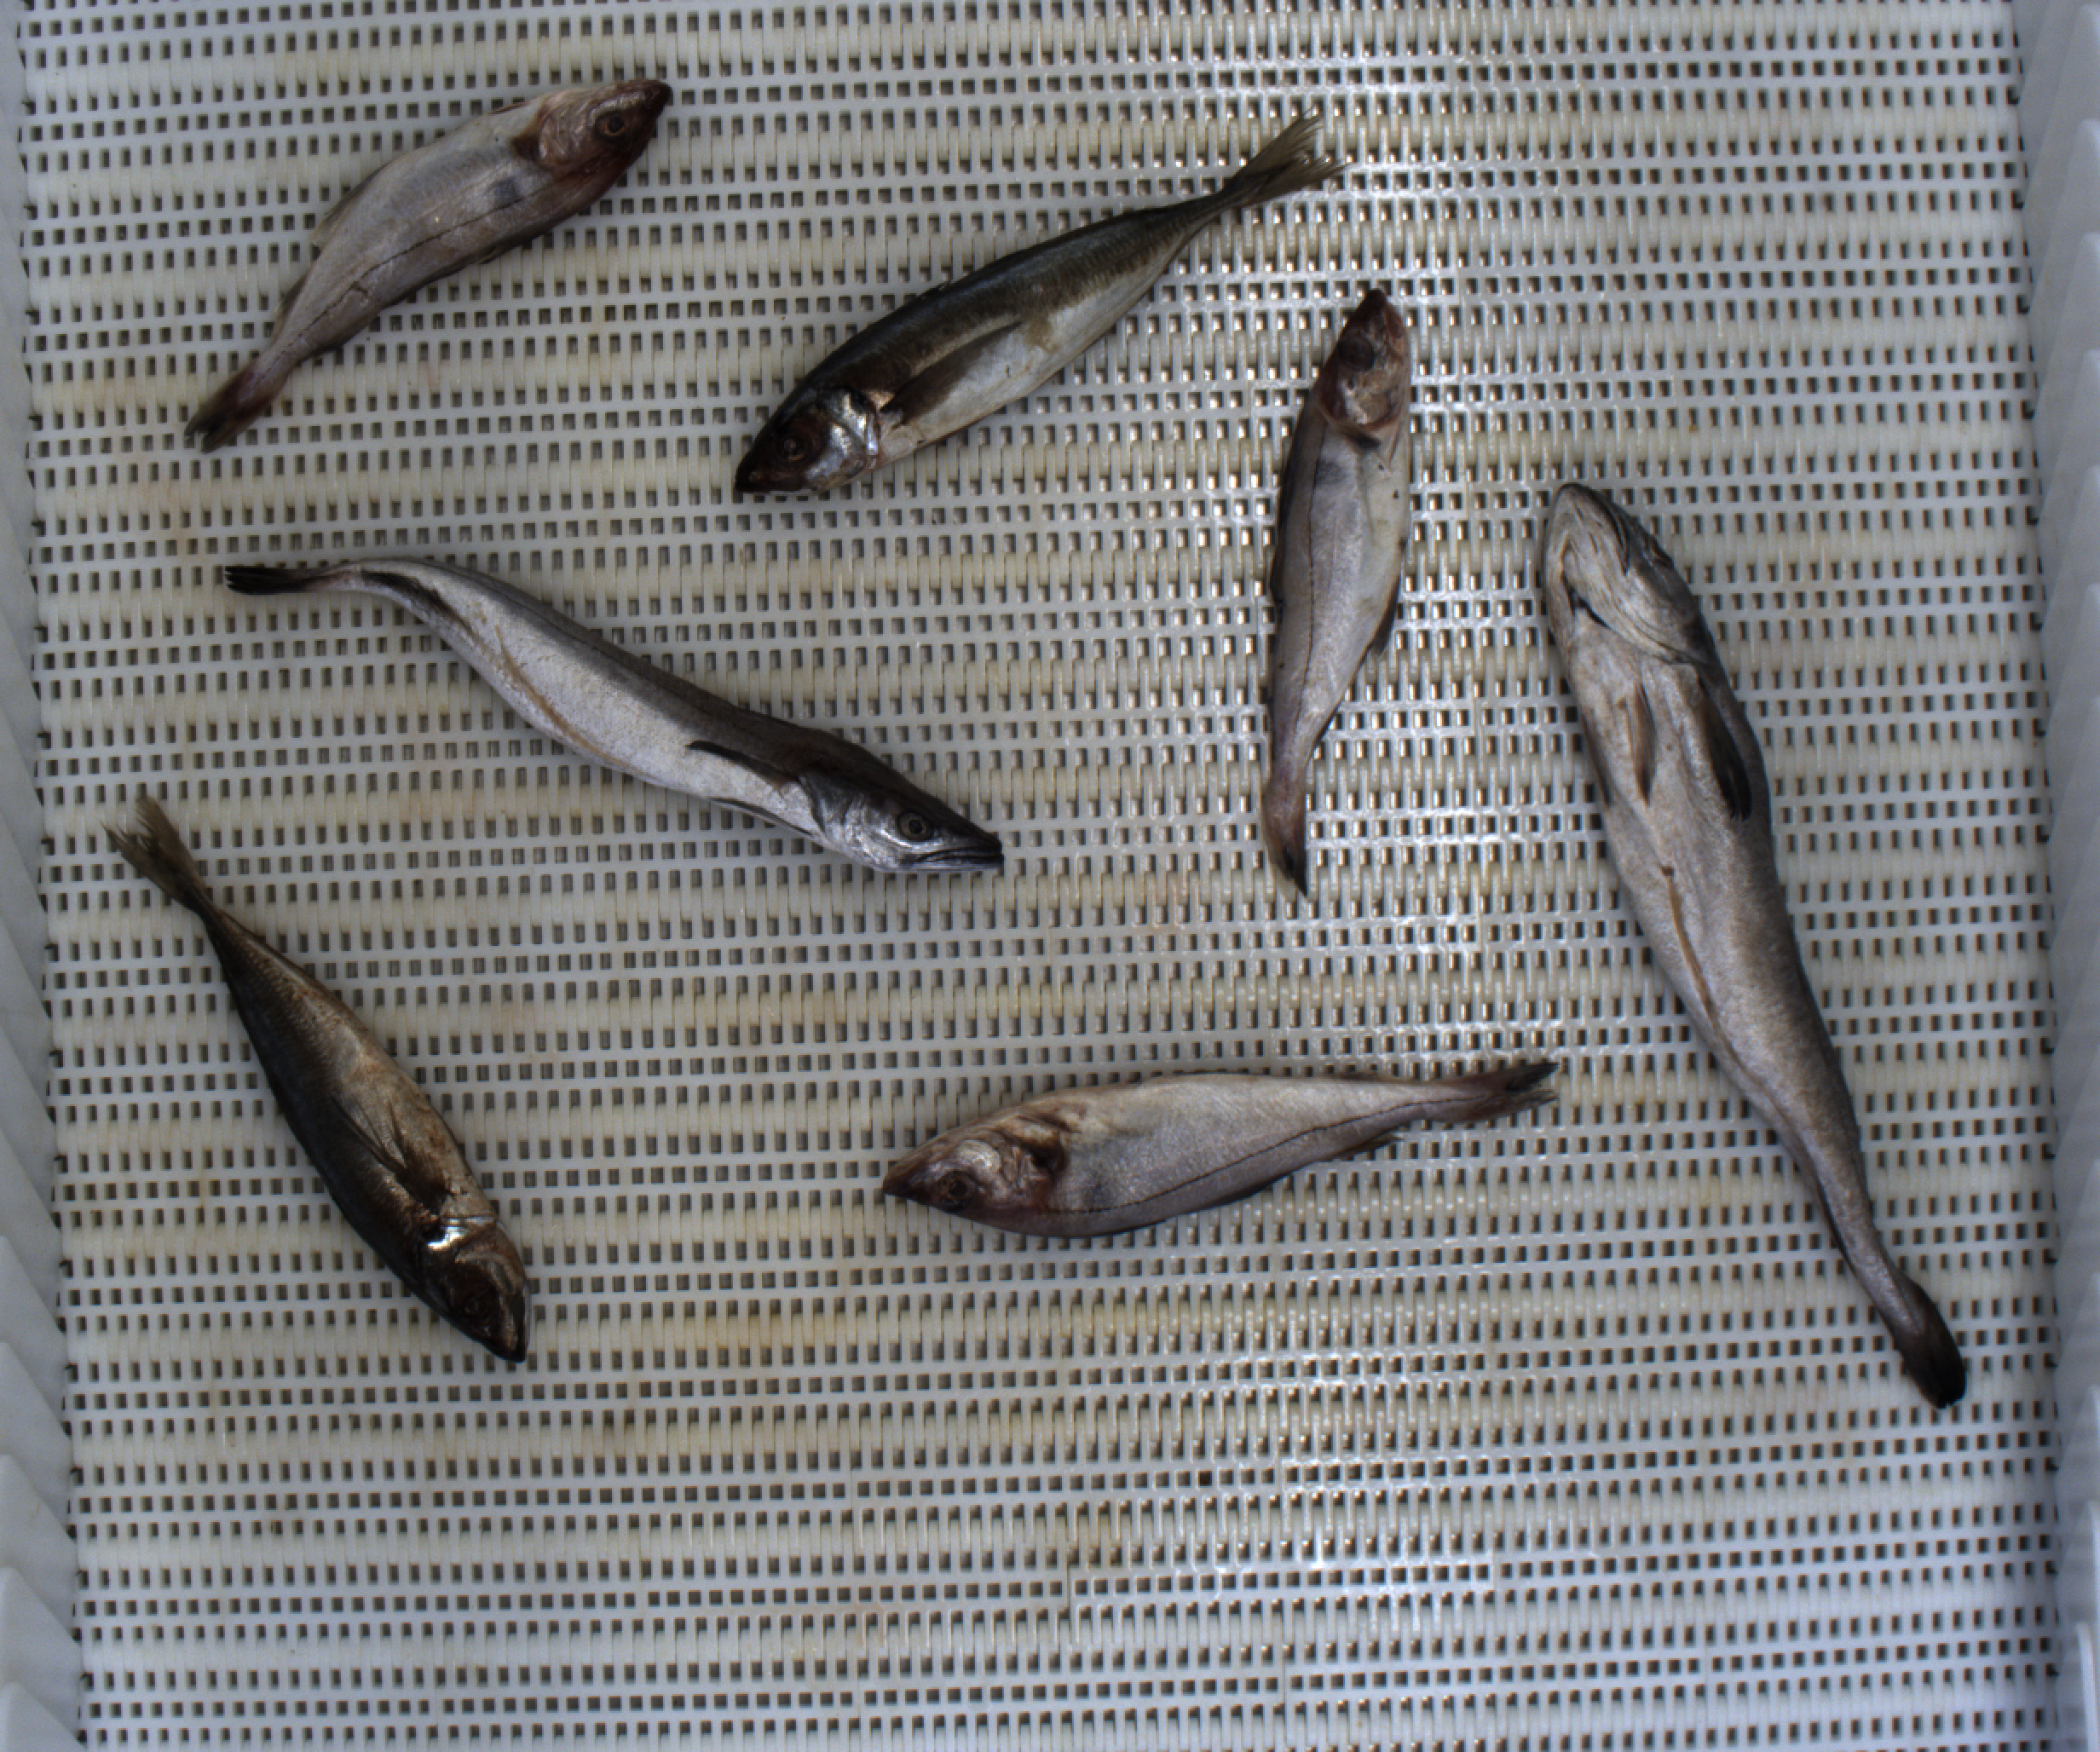
Total fish: 7
Cod: 0
Haddock: 3
Whiting: 0
Hake: 2
Horse mackerel: 2
Saithe: 0
Other: 0